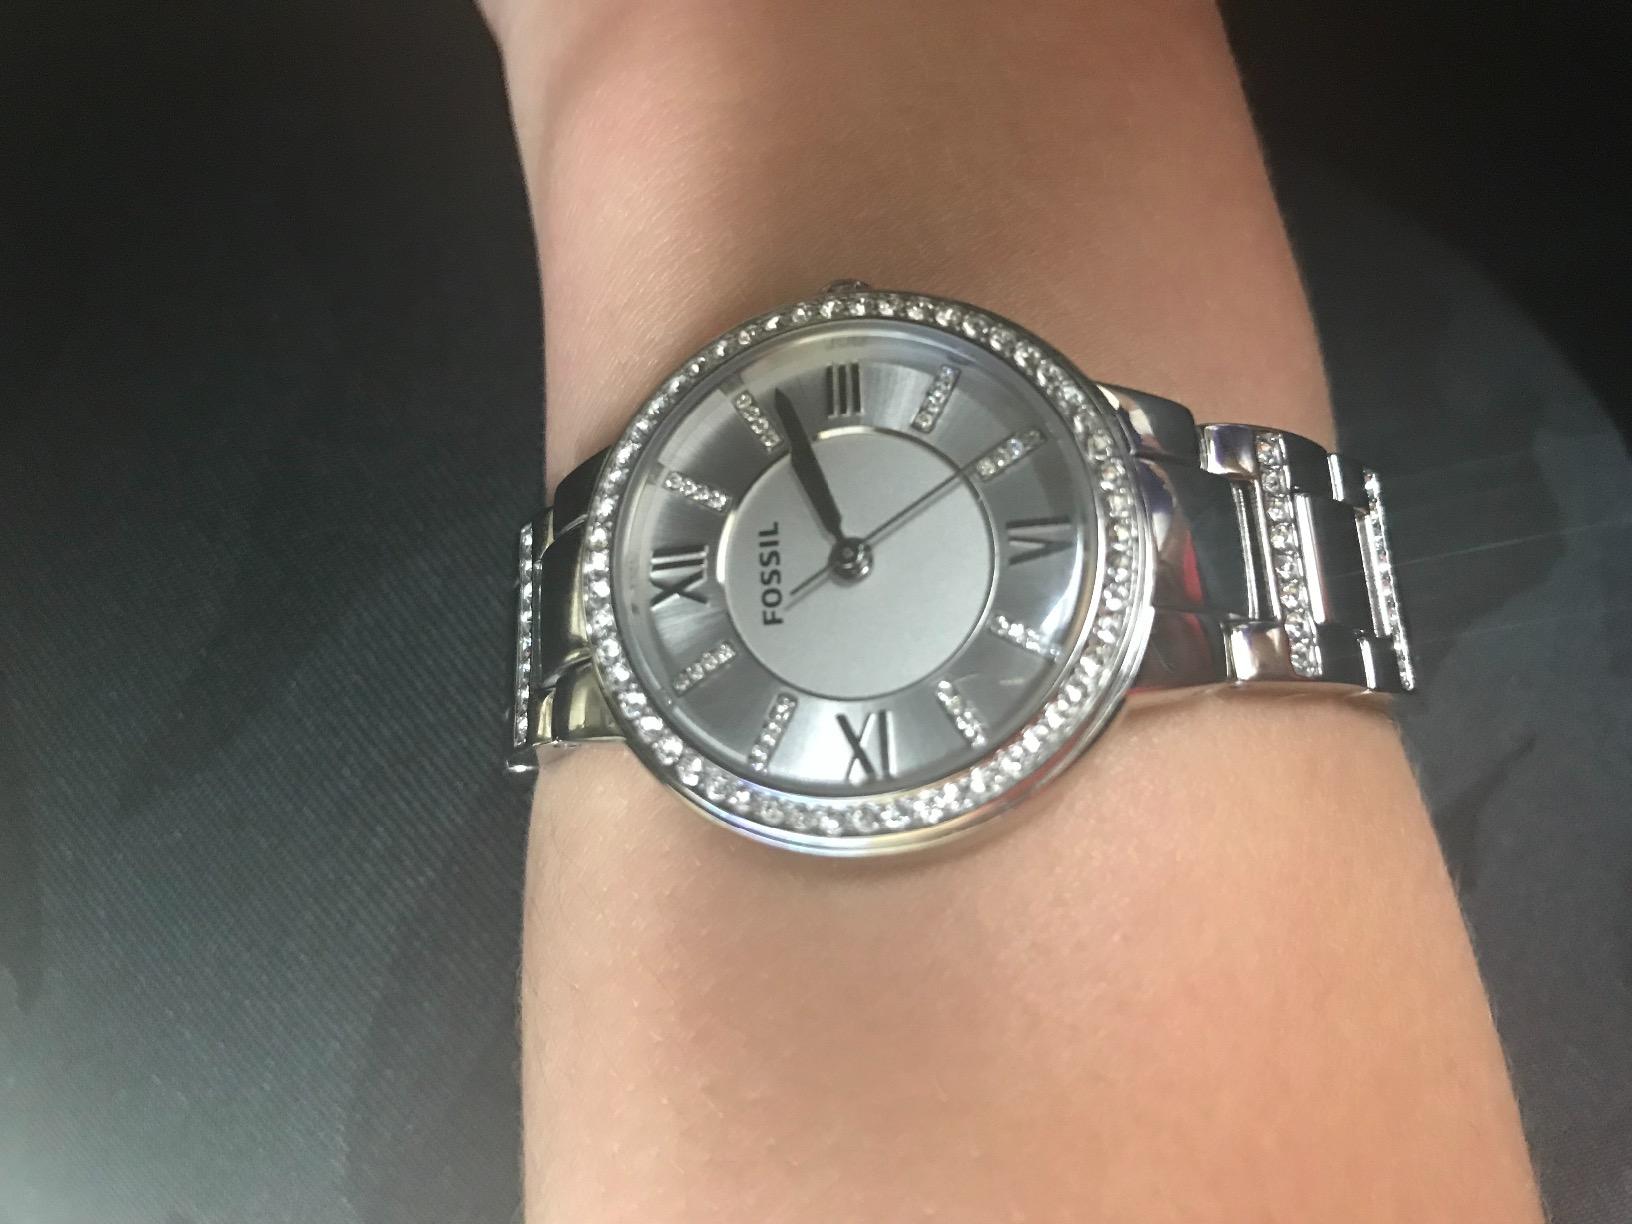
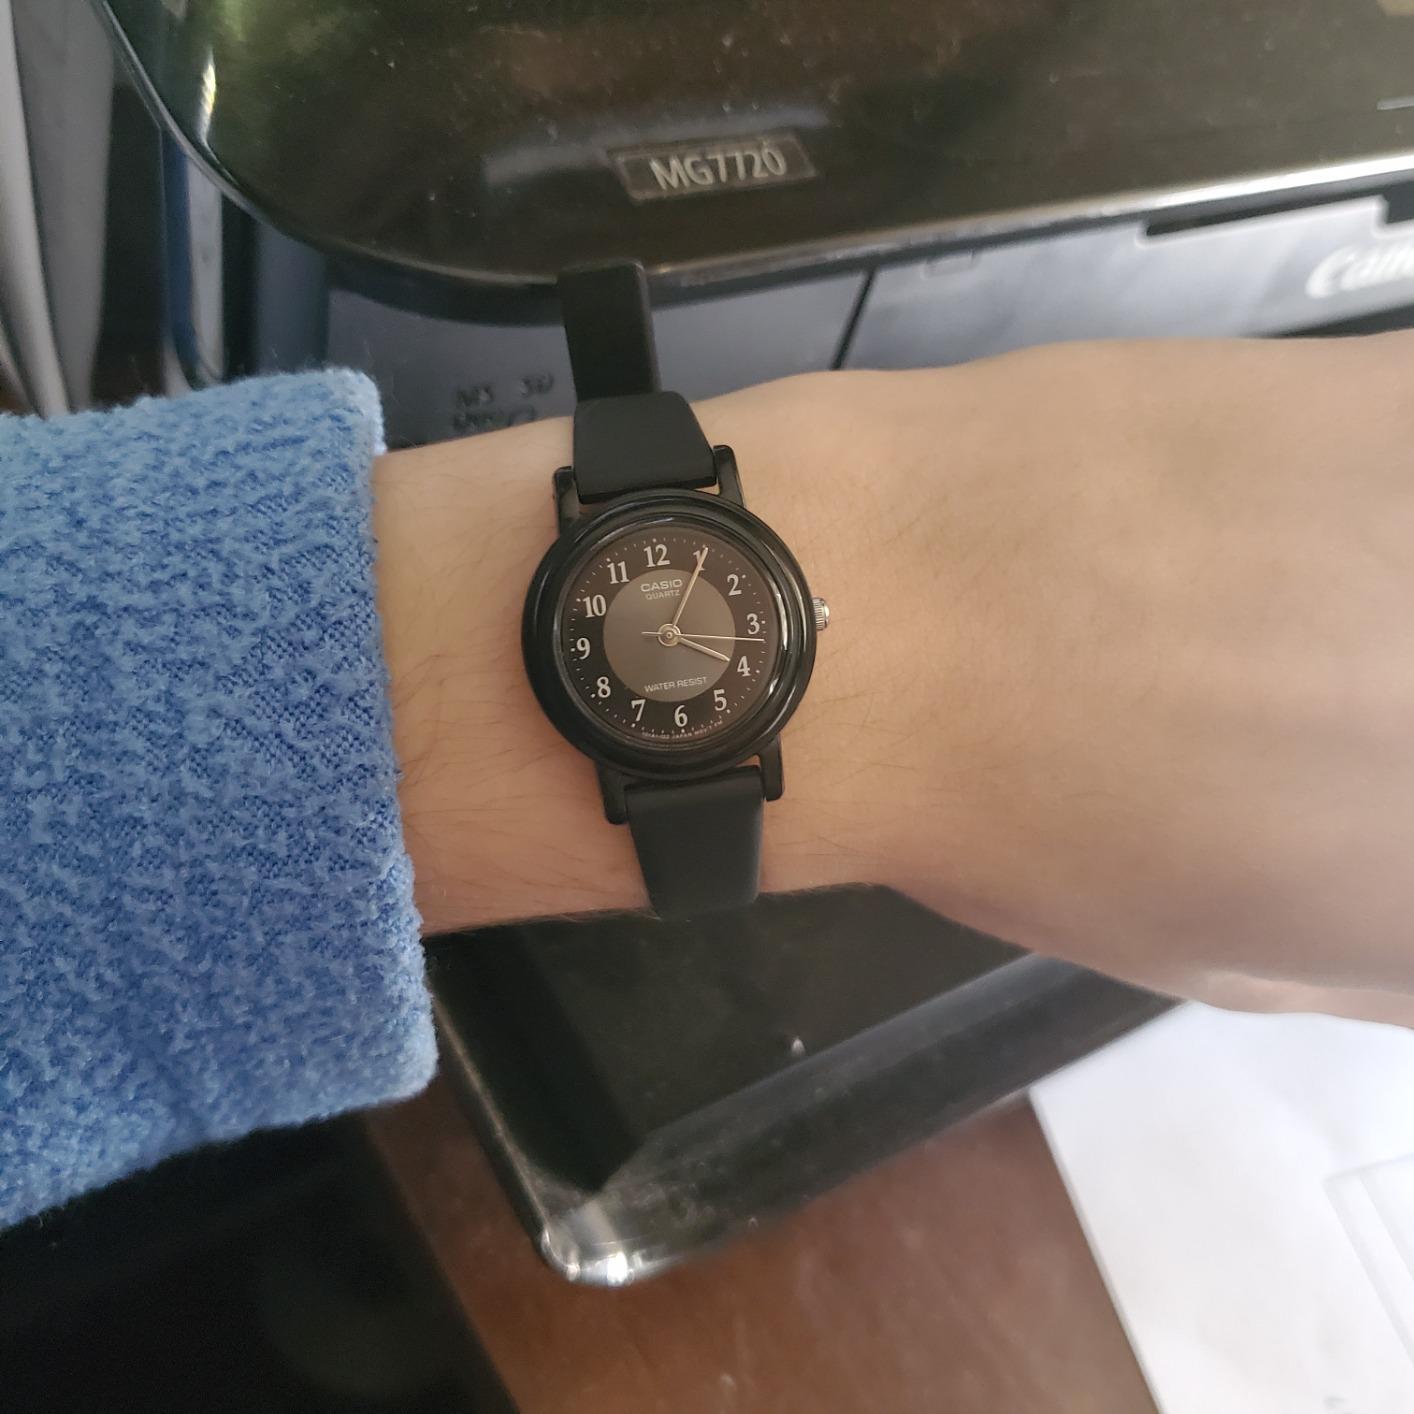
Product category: accessories_watch
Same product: no